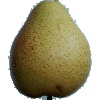
Label: pear_forelle